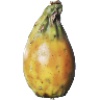
Label: Cactus fruit 1